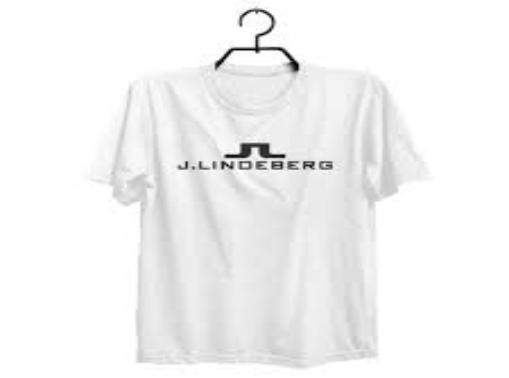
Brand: jlindeberg-2
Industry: Clothes